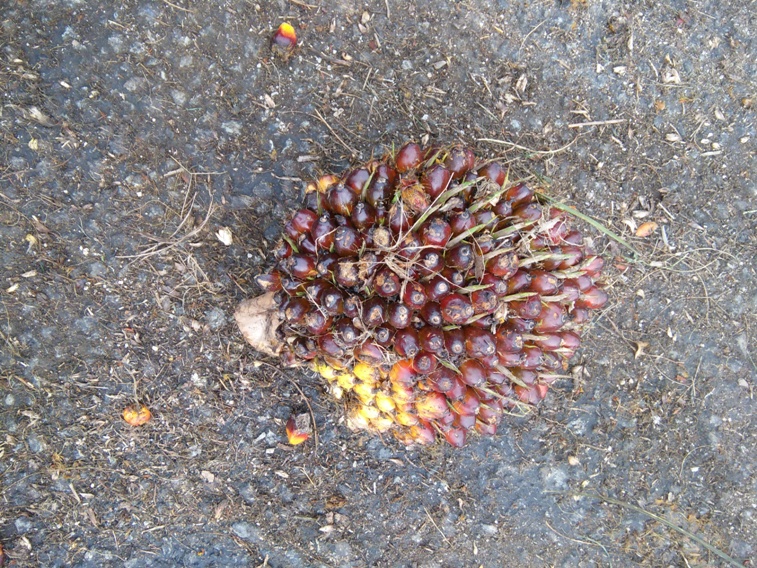
Ripeness: Ripe